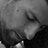
Emotion: sad